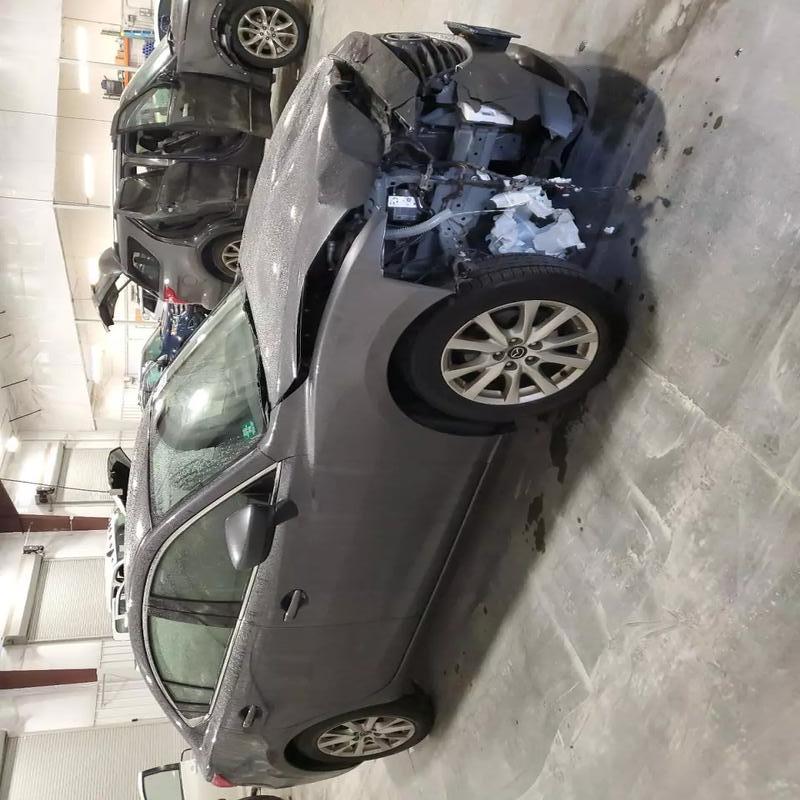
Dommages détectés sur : plaque d'immatriculation avant, pare-choc avant, feu avant droit, feu avant gauche, capot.
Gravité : majeur